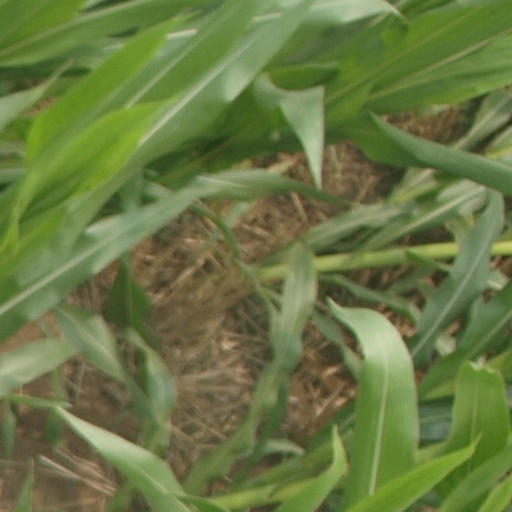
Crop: maize; corn